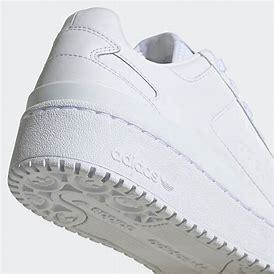
Brand: Adidas
Model: Forum Bold